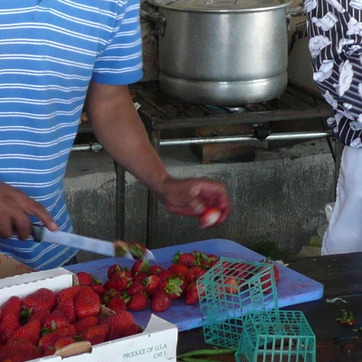
Material: skin